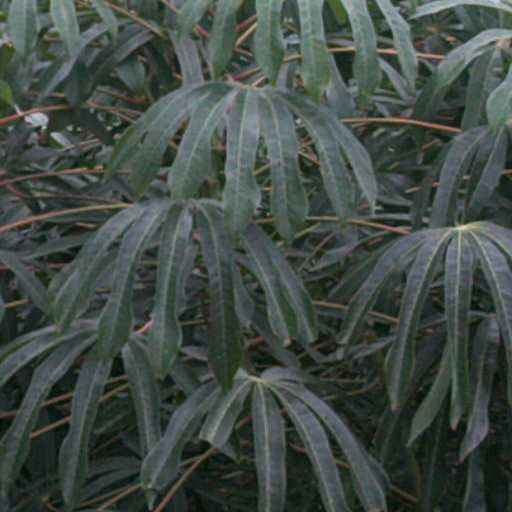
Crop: cassava